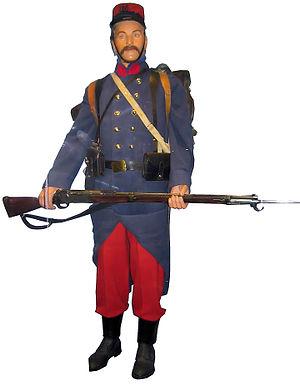
Soldat français de la Première Guerre mondiale en 1914 (in coll. Mémorial de Verdun)
L’armée de terre française sur le front occidental en 1914 est structurée en cinq armées mises à la disposition du commandant en chef, plus des grandes unités servant de réserve.